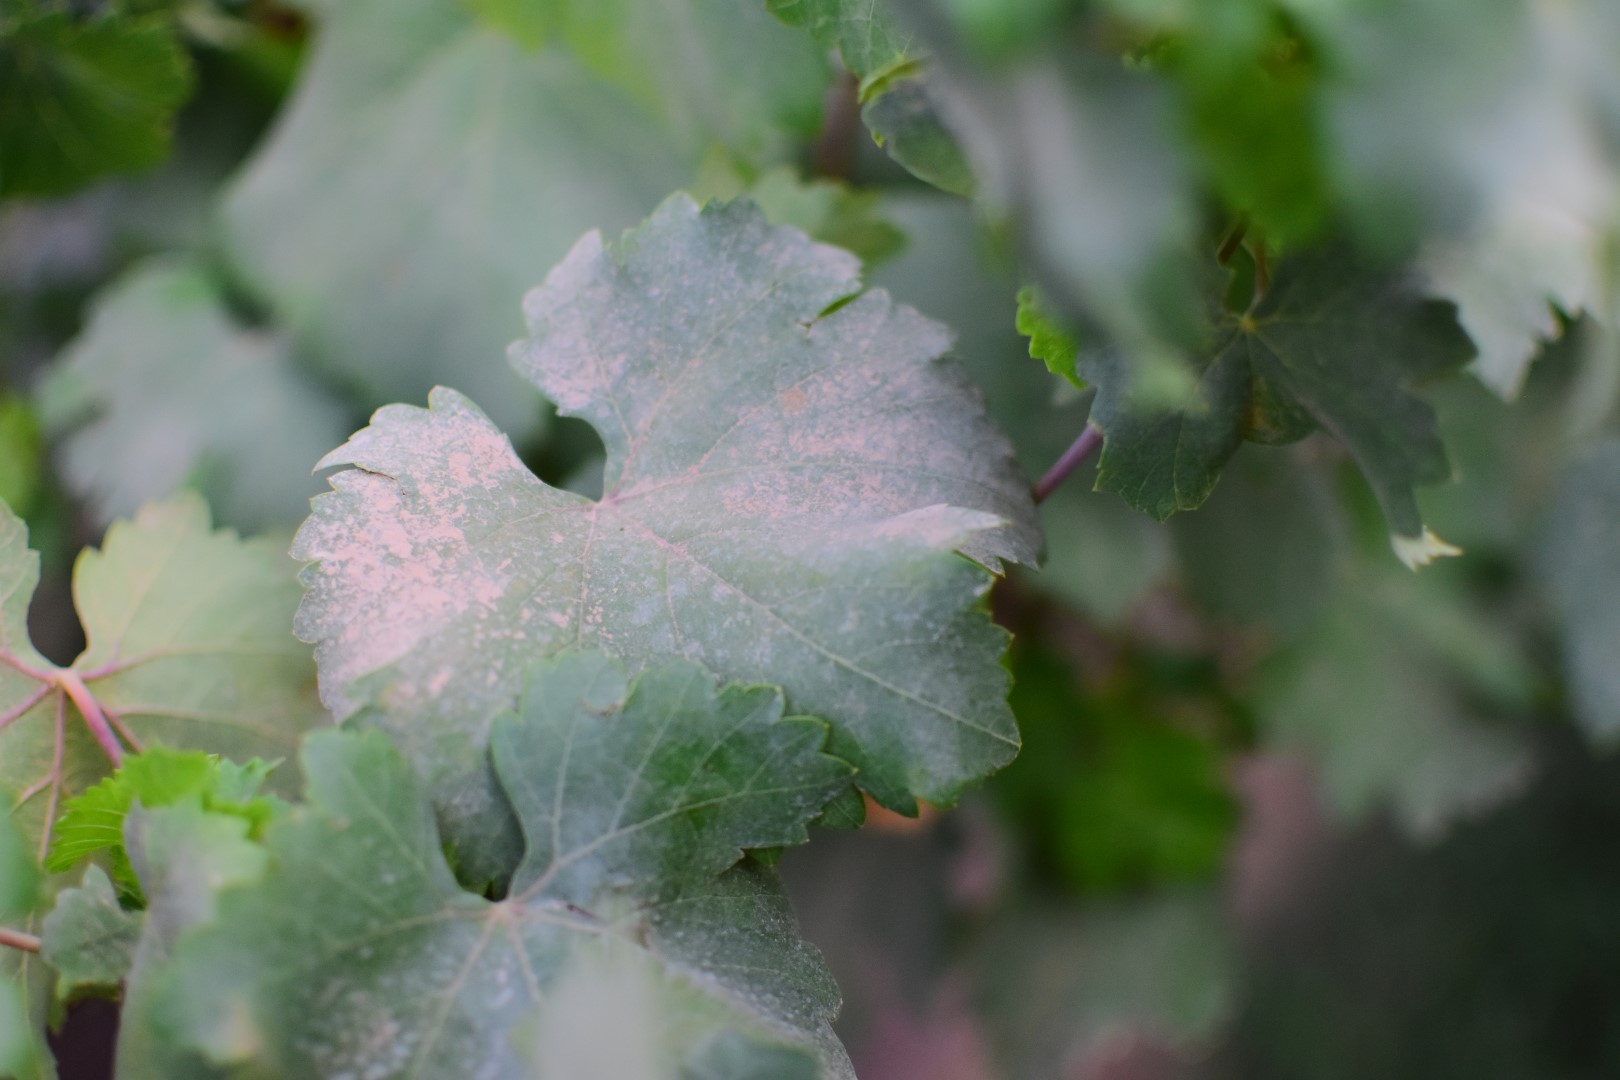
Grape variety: Shdah